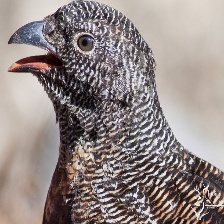
Species: SNOW PARTRIDGE
Scientific name: LERWA LERWA
ImageNet parent category: partridge